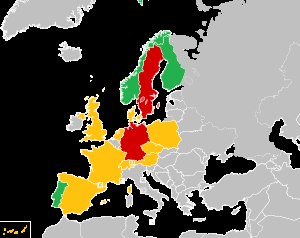
Udbruddet af verotoksin-producerende E. coli O104:H4 i 2011
Lande berørt af E. coli O104:H4 den 5. juni 2011.
Udbruddet af den verotoksin-producerende E. coli O104:H4 i 2011 var et sygdomsudbrud, der var forårsaget af en verotoksin-producerende E. coli O104:H4 tarmbakteriestamme.